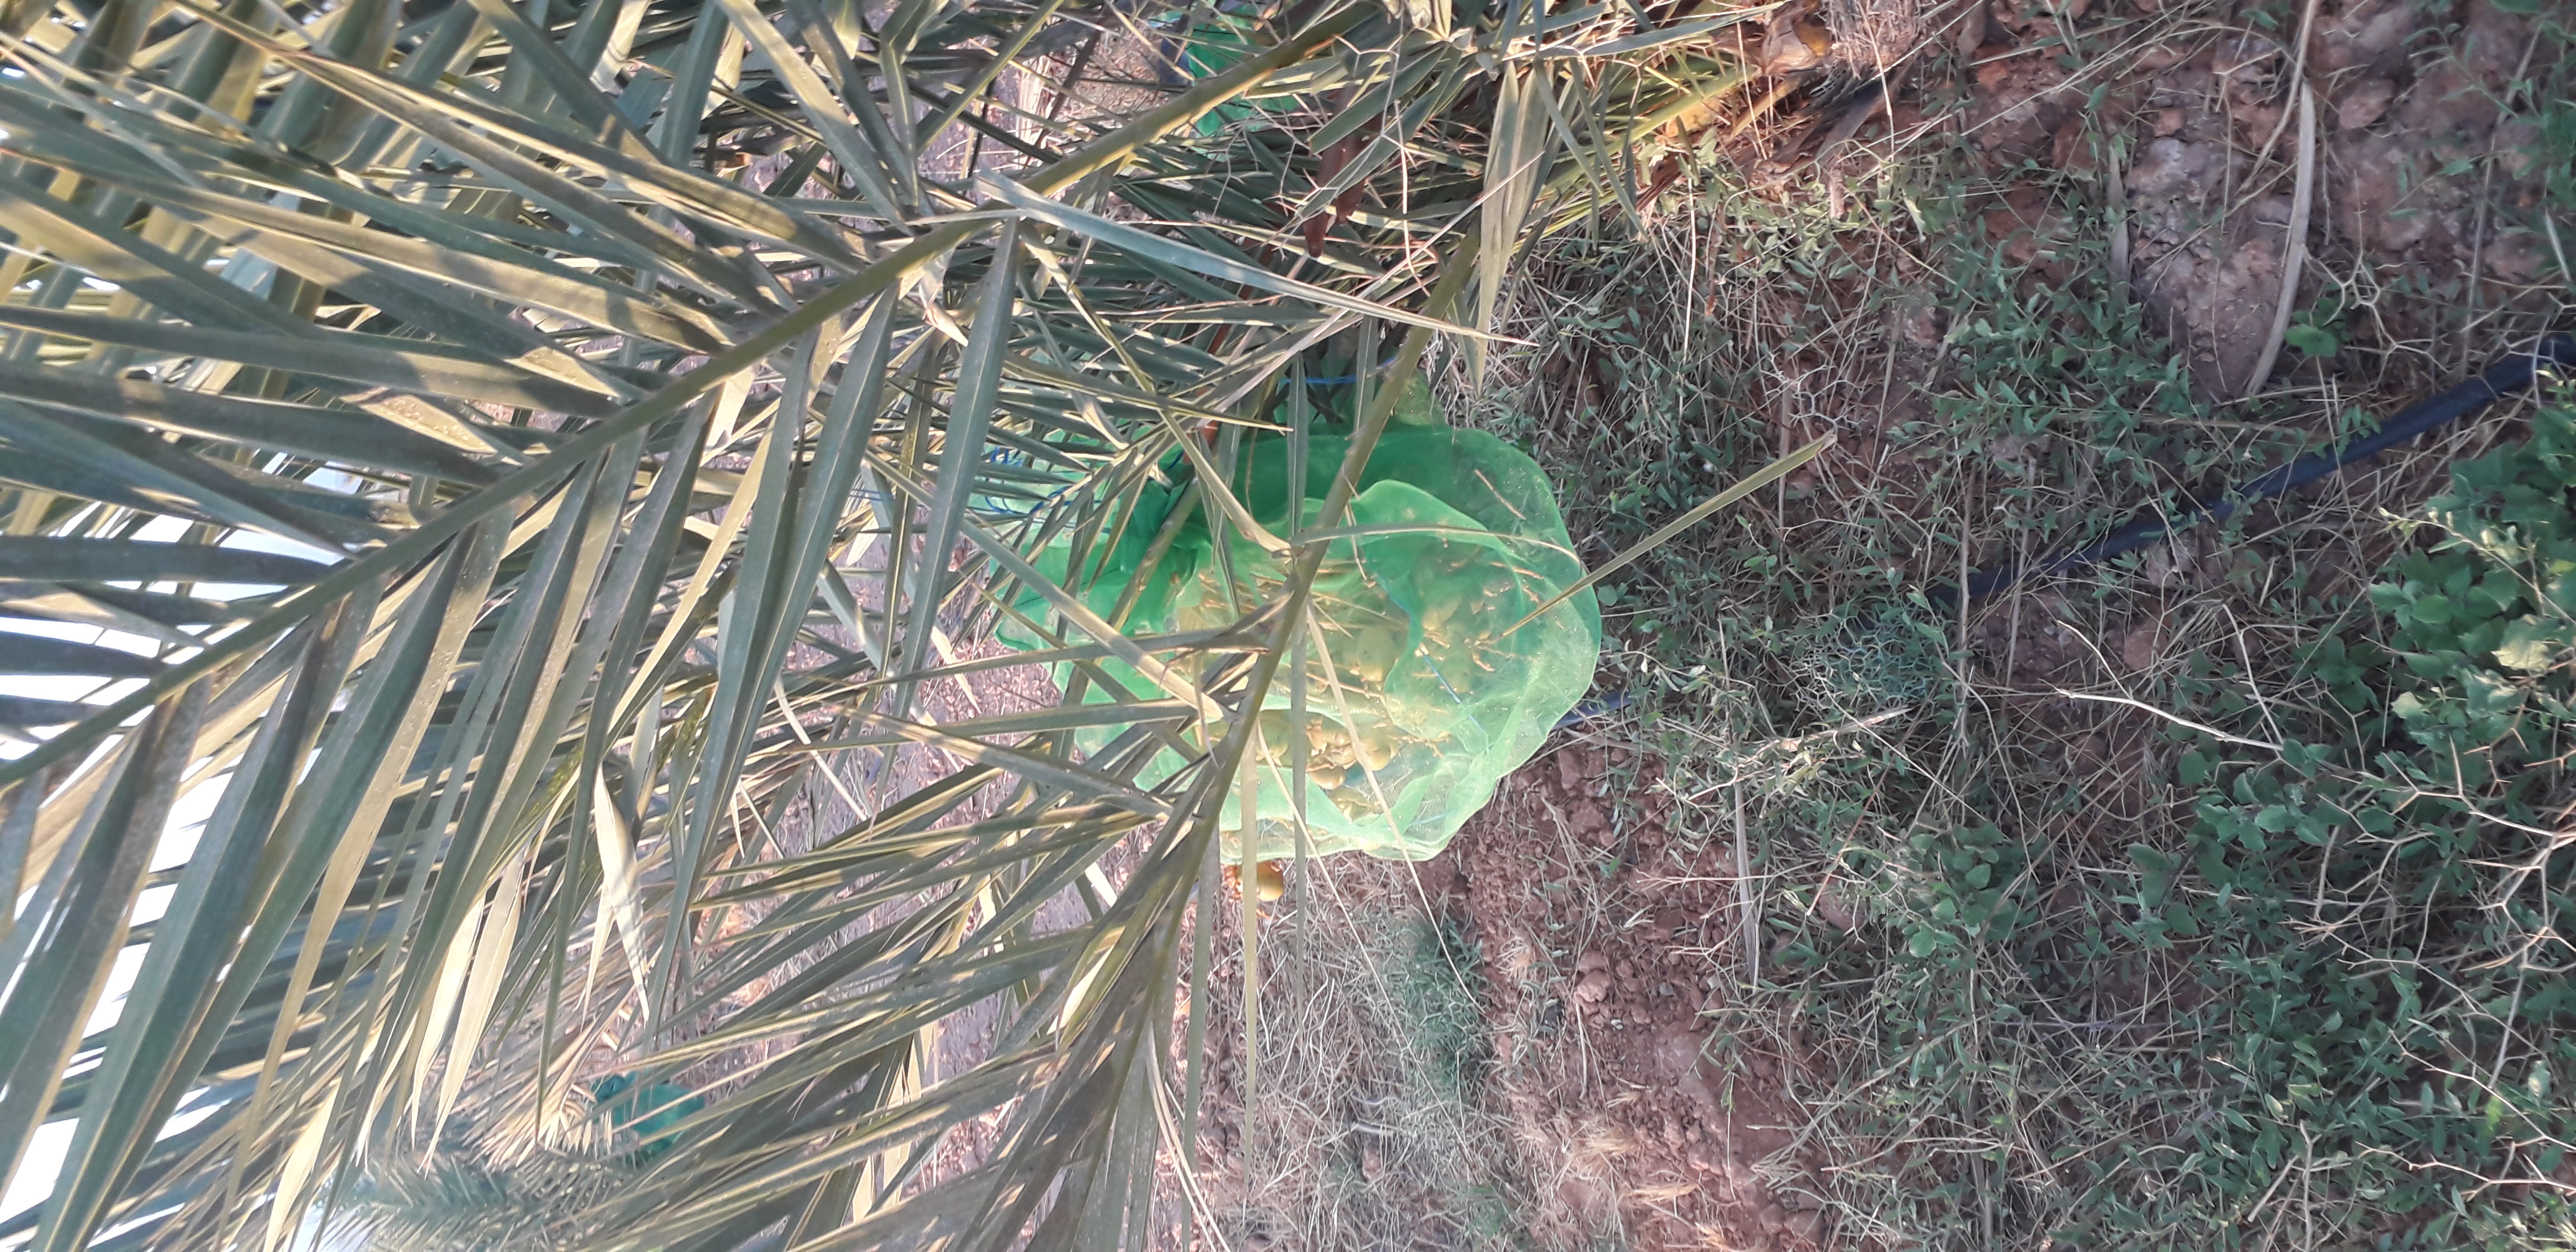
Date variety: Boufagous